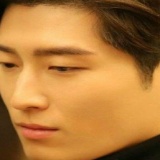
diễn viên Đậu Kiêu